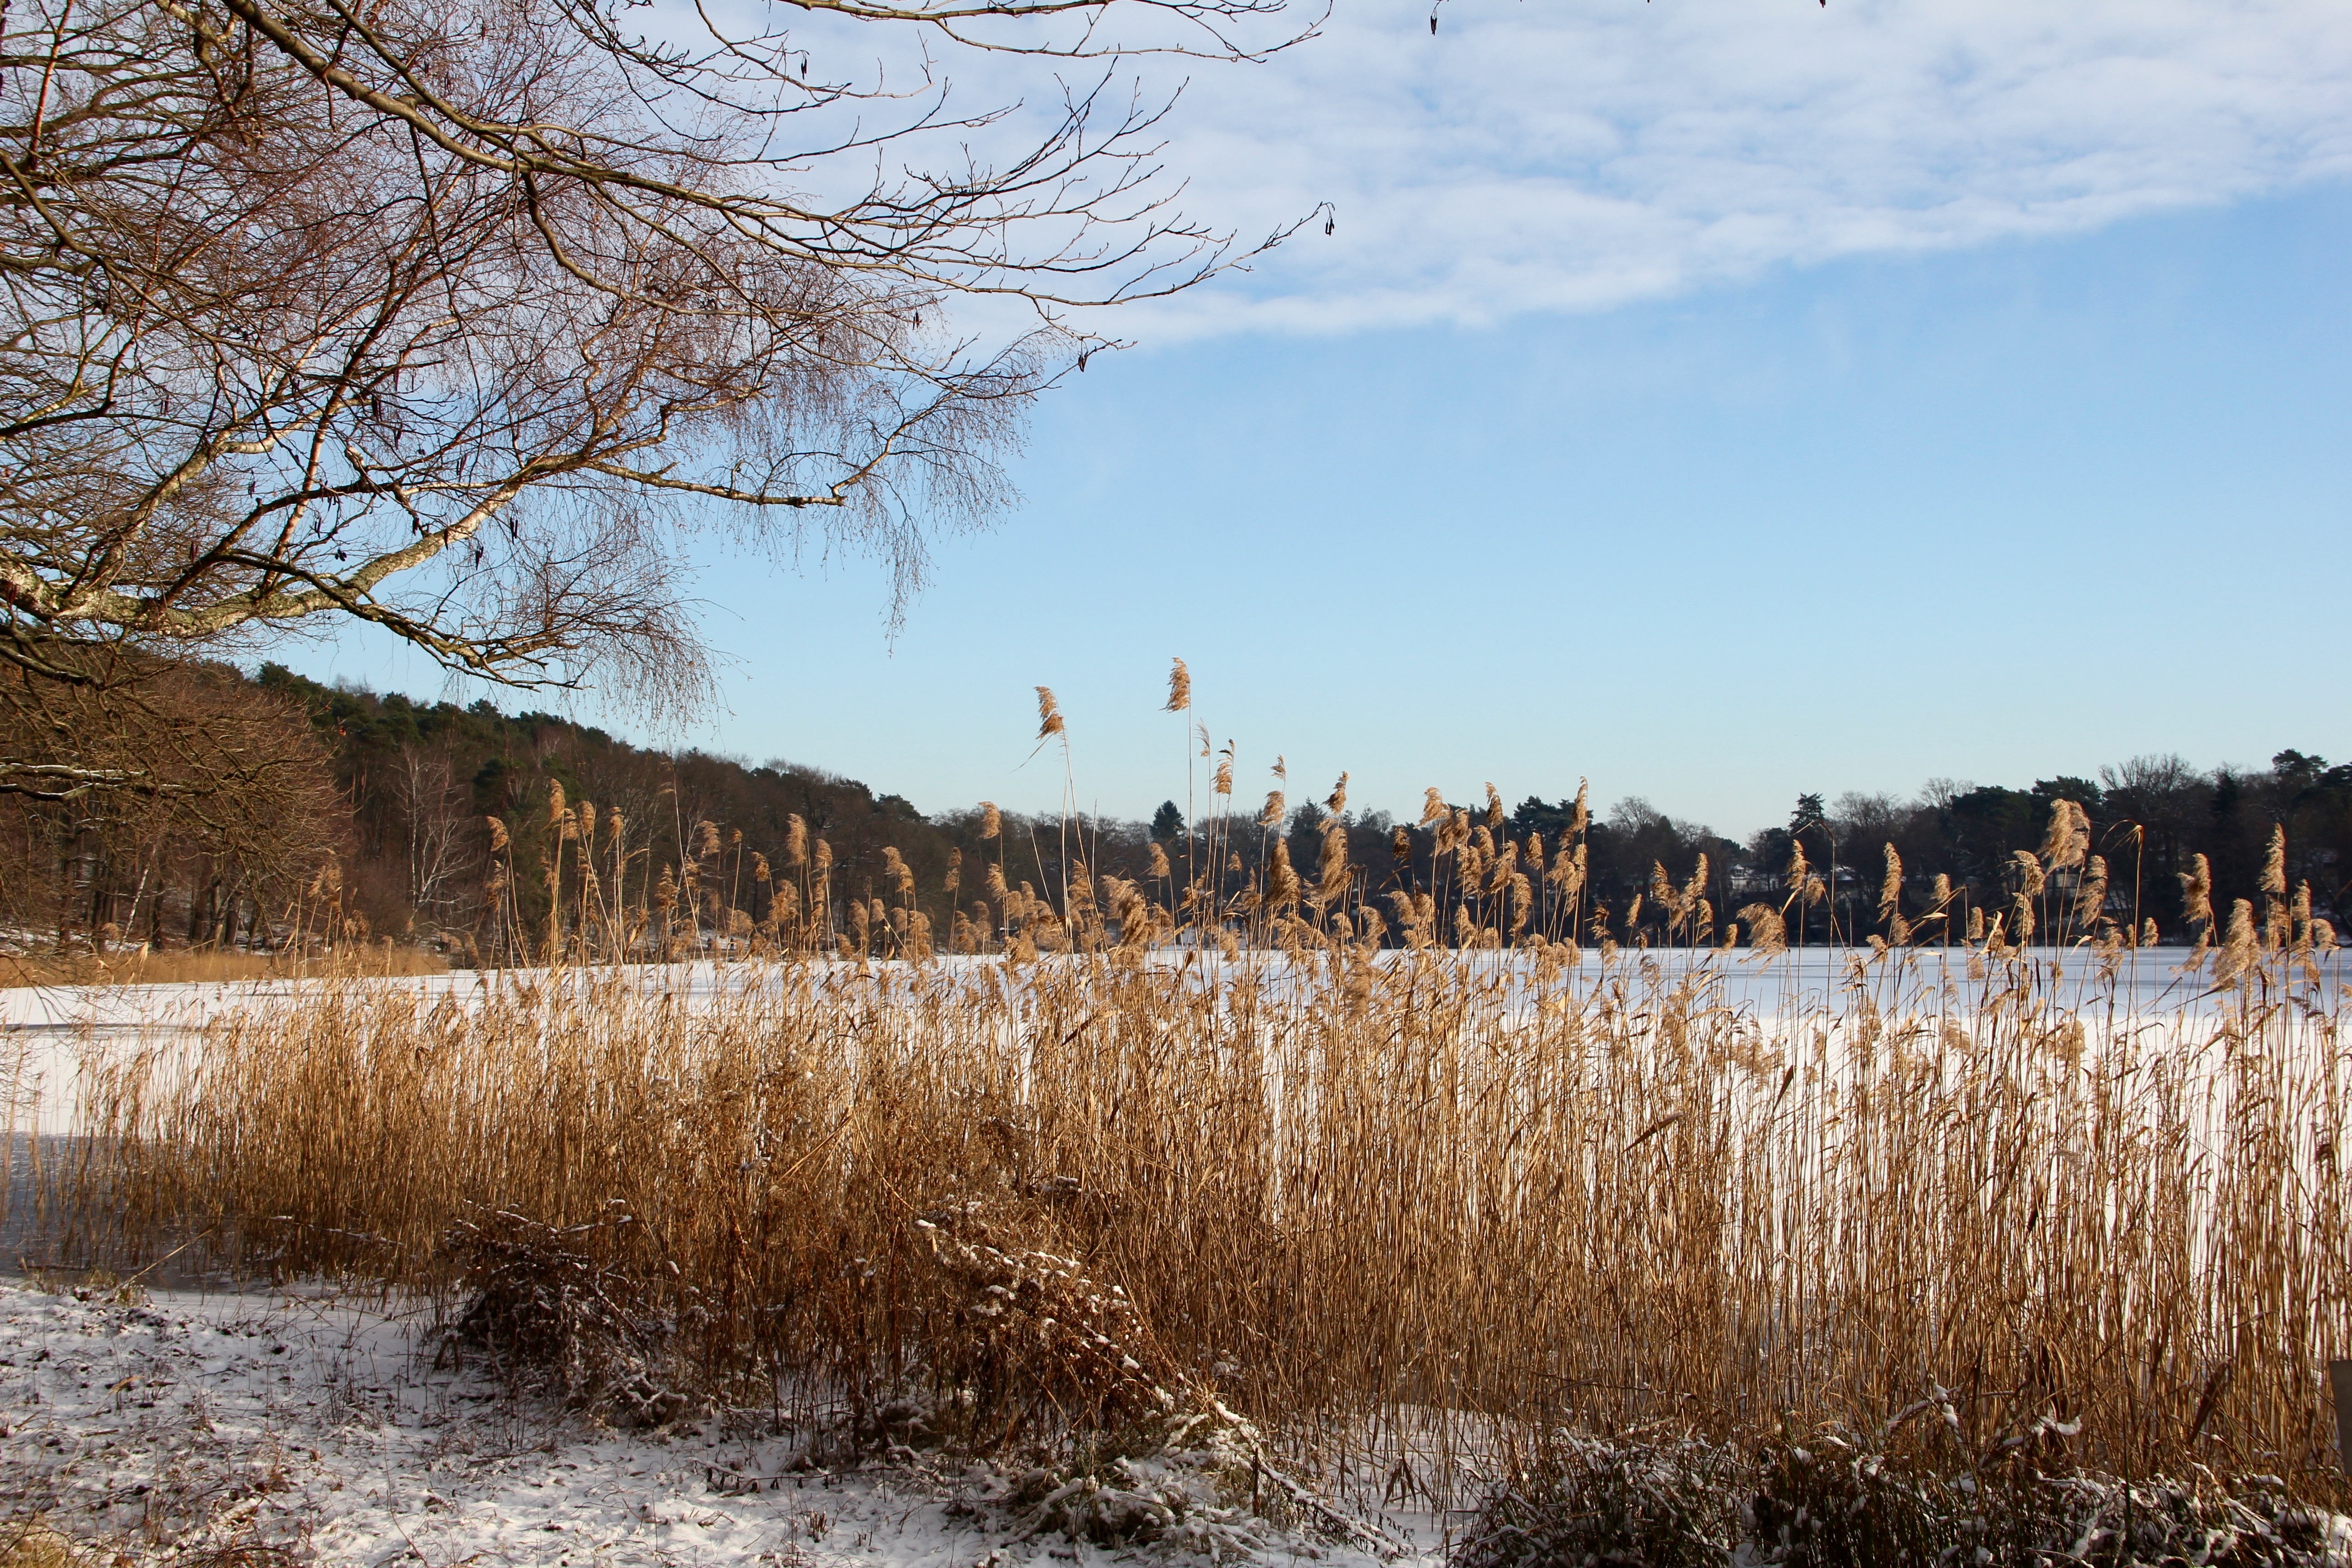
landscape, tree, water, nature, grass, marsh, wilderness, snow, cold, winter, plant, morning, lake, frost, river, reflection, autumn, season, trees, bank, wetland, habitat, rural area, grass family